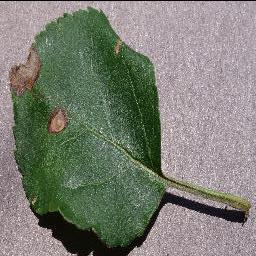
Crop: apple
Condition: black_rot